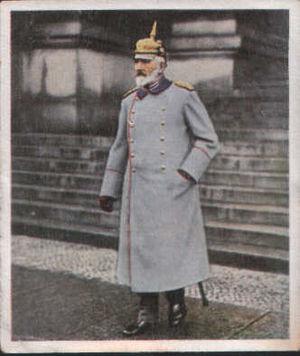
Theobald Theodor Friedrich Alfred von Bethmann Hollweg est un homme d'État allemand durant la période de l'Empire allemand.
La controverse Fischer concerne l'ouvrage Les Buts de guerre de l'Allemagne impériale de l’historien allemand Fritz Fischer, paru en 1961, consacré à la stratégie politique de l'Empire allemand à la veille et au cours de la Première Guerre mondiale et à la question d'une responsabilité principalement allemande au déclenchement du conflit. Il est à l'origine de l’une des plus grandes controverses historiques dans l’Allemagne de l’après-guerre et a renouvelé le débat, très vif sous la République de Weimar, sur la responsabilité de la guerre.